Hiddensee

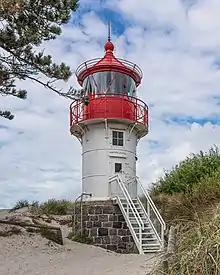
Beacon Gellen-Hiddensee

The round building, also called "Karusel" after the Danish word for carousel, was built in 1923 according to plans by Max Taut for the Müller family. In 1928, the daughter of silent film actress Asta Nielsen bought it and spent the summer months there with her mother and her husband until the 1930s. Frequent visitors were Joachim Ringelnatz with his wife, Heinrich George and Gerhart Hauptmann. In 1975, the local government listed the building under cultural heritage management; in 1989, the Nielsen heirs sold the house to the municipality. In 2015, a permanent exhibition about Asta Nielsen opened. The house was located directly on the Bodden until the 1960s (see History 1945 to 1989). Right next to the Asta Nielsen House is another building by Max Taut, built in 1924 for the commercial director Karl Weidermann.